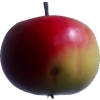
Label: Apple 11